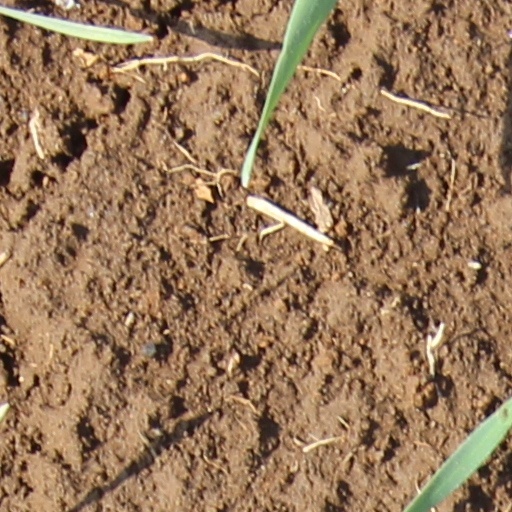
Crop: wheat